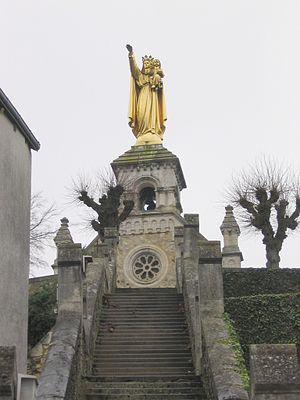
Statue de la Bonne-Dame - Chapelle de la Bonne-Dame, Argenton-sur-Creuse (Indre)
La chapelle de la Bonne-Dame d'Argenton-sur-Creuse est une chapelle catholique française. Elle est située sur le territoire de la commune d'Argenton-sur-Creuse, dans le département de l'Indre, en région Centre-Val de Loire.
Argenton-sur-Creuse est une commune française située dans le département de l'Indre, en région Centre-Val de Loire.